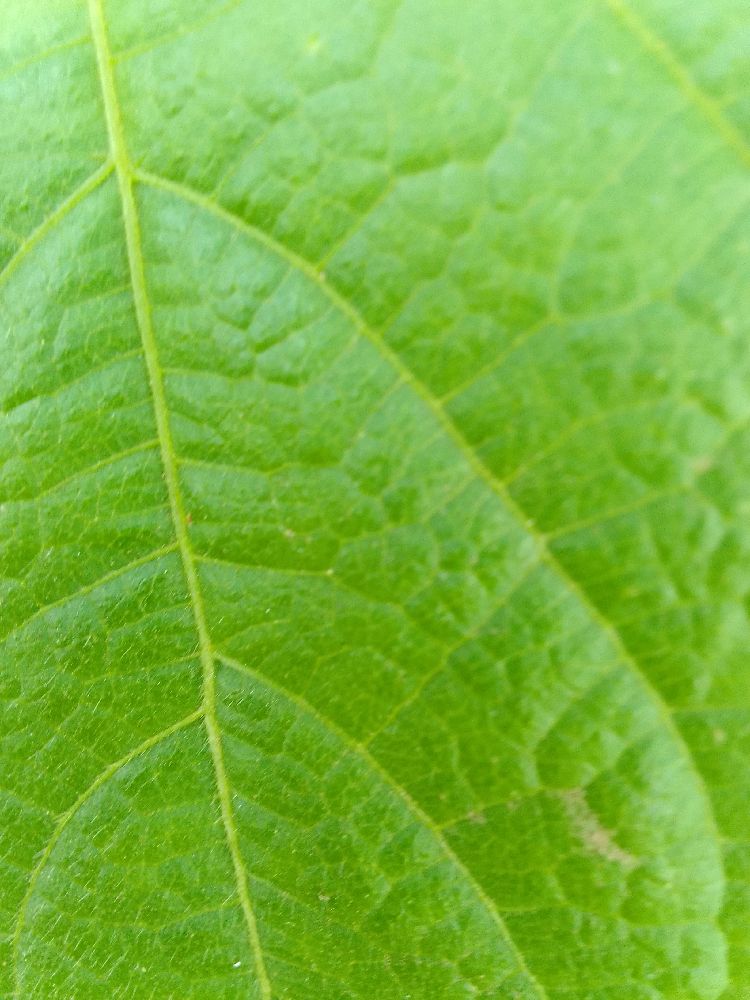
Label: healthy